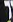
Number: 7